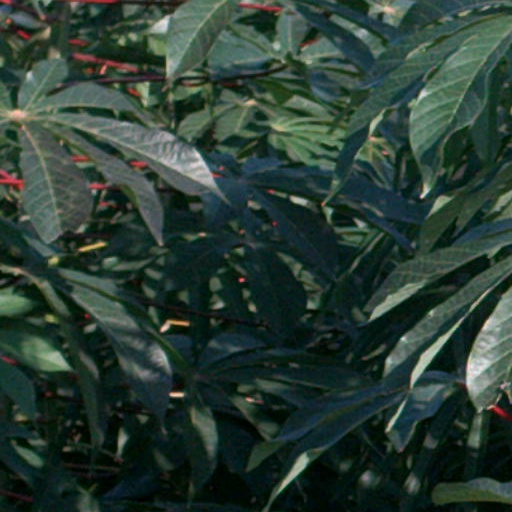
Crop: cassava